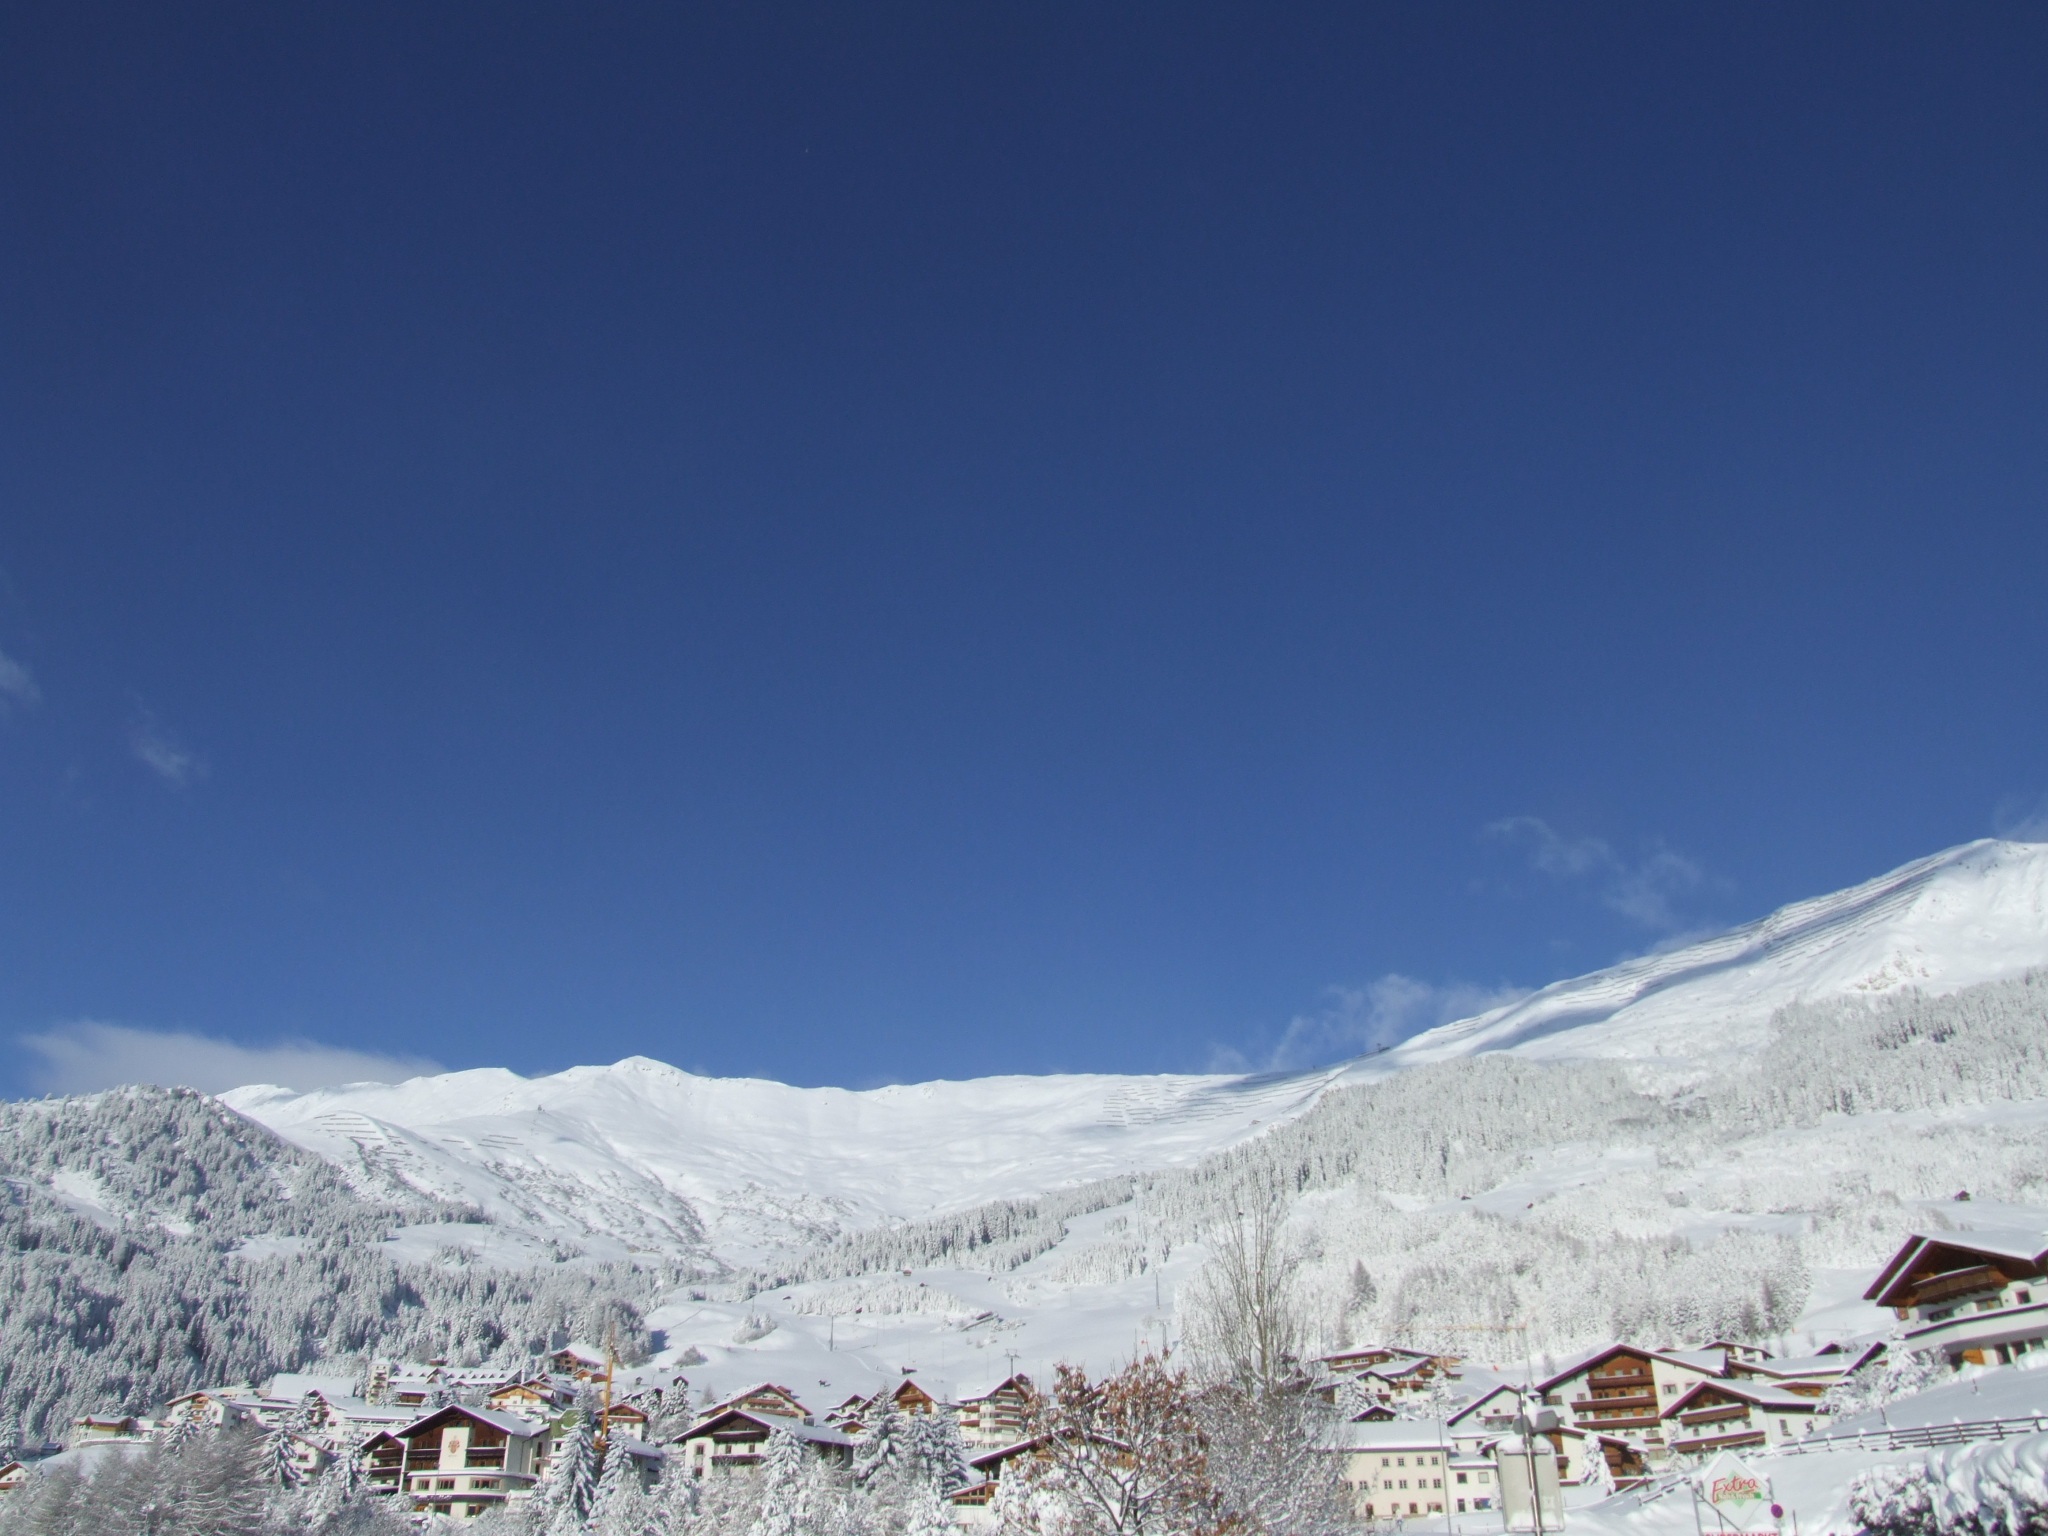
mountain, snow, winter, mountain range, panorama, weather, christmas, season, winter sport, resort, alps, plateau, piste, tyrol, serfaus fiss ladis, mountainous landforms, geological phenomenon